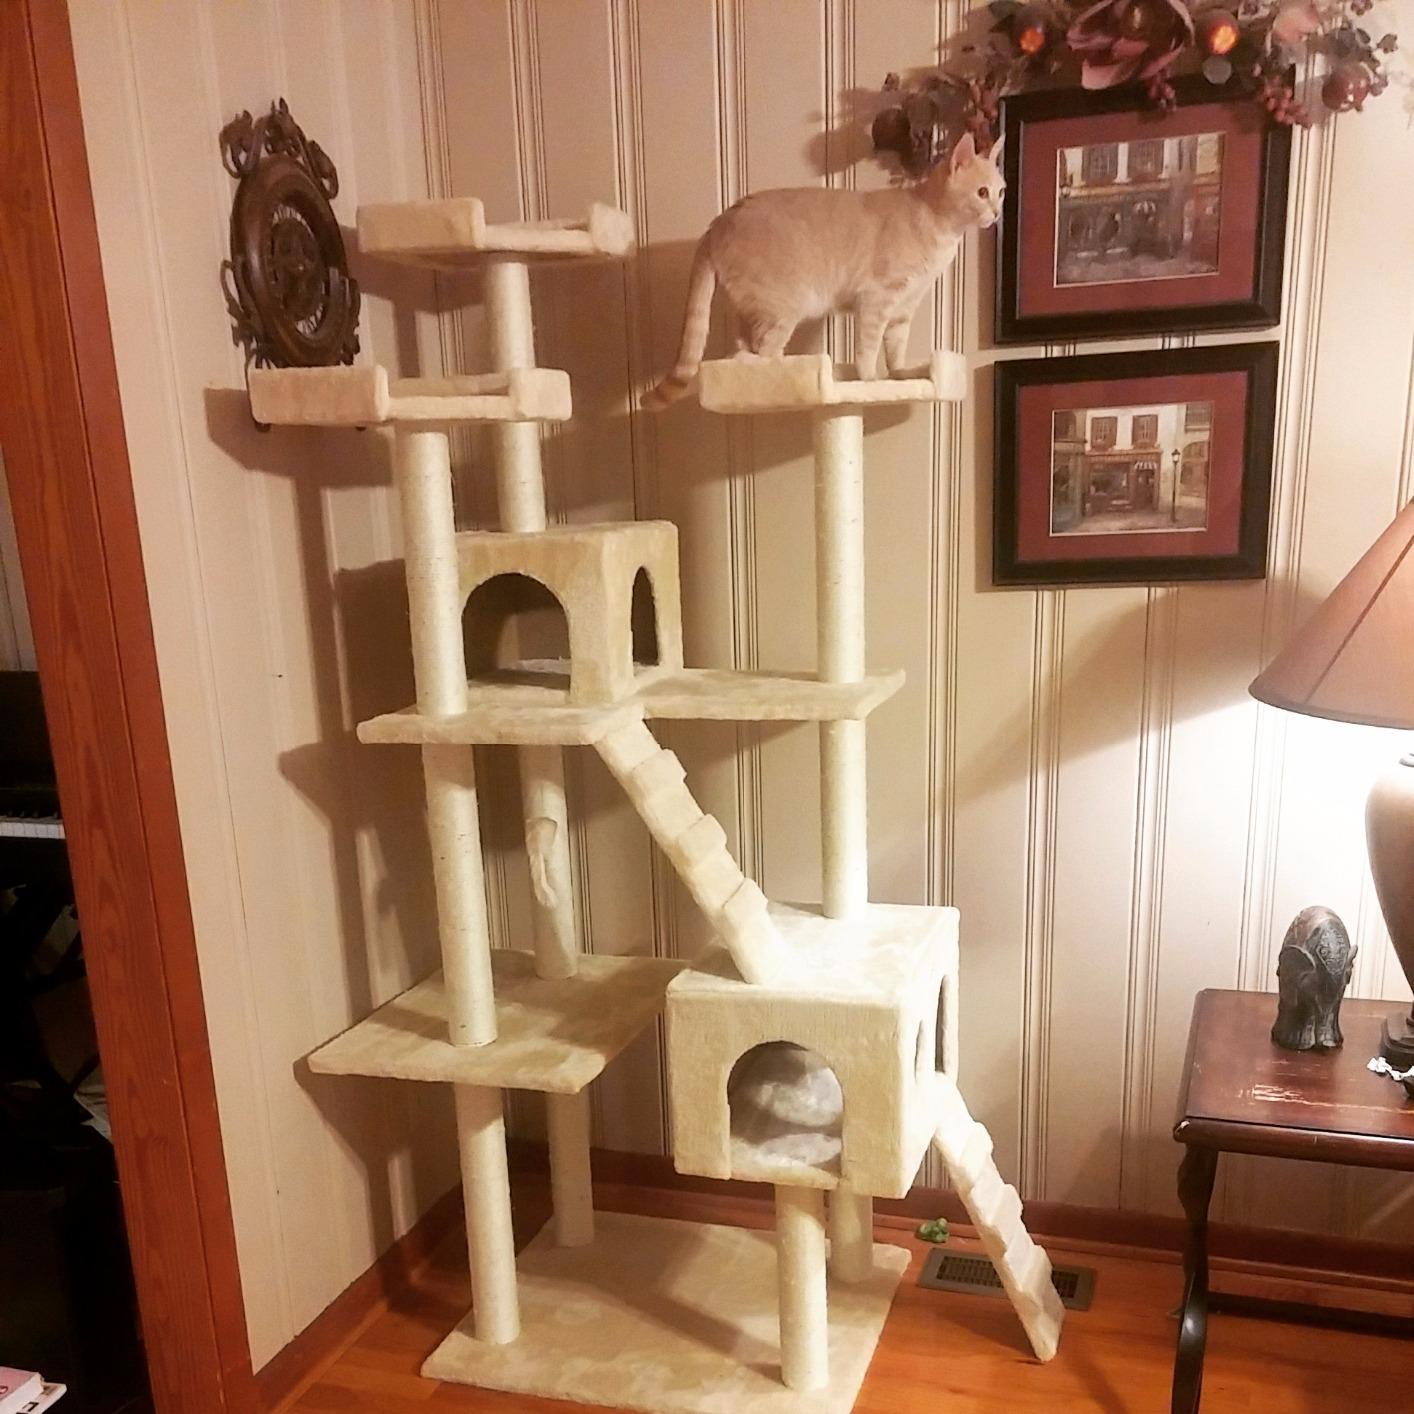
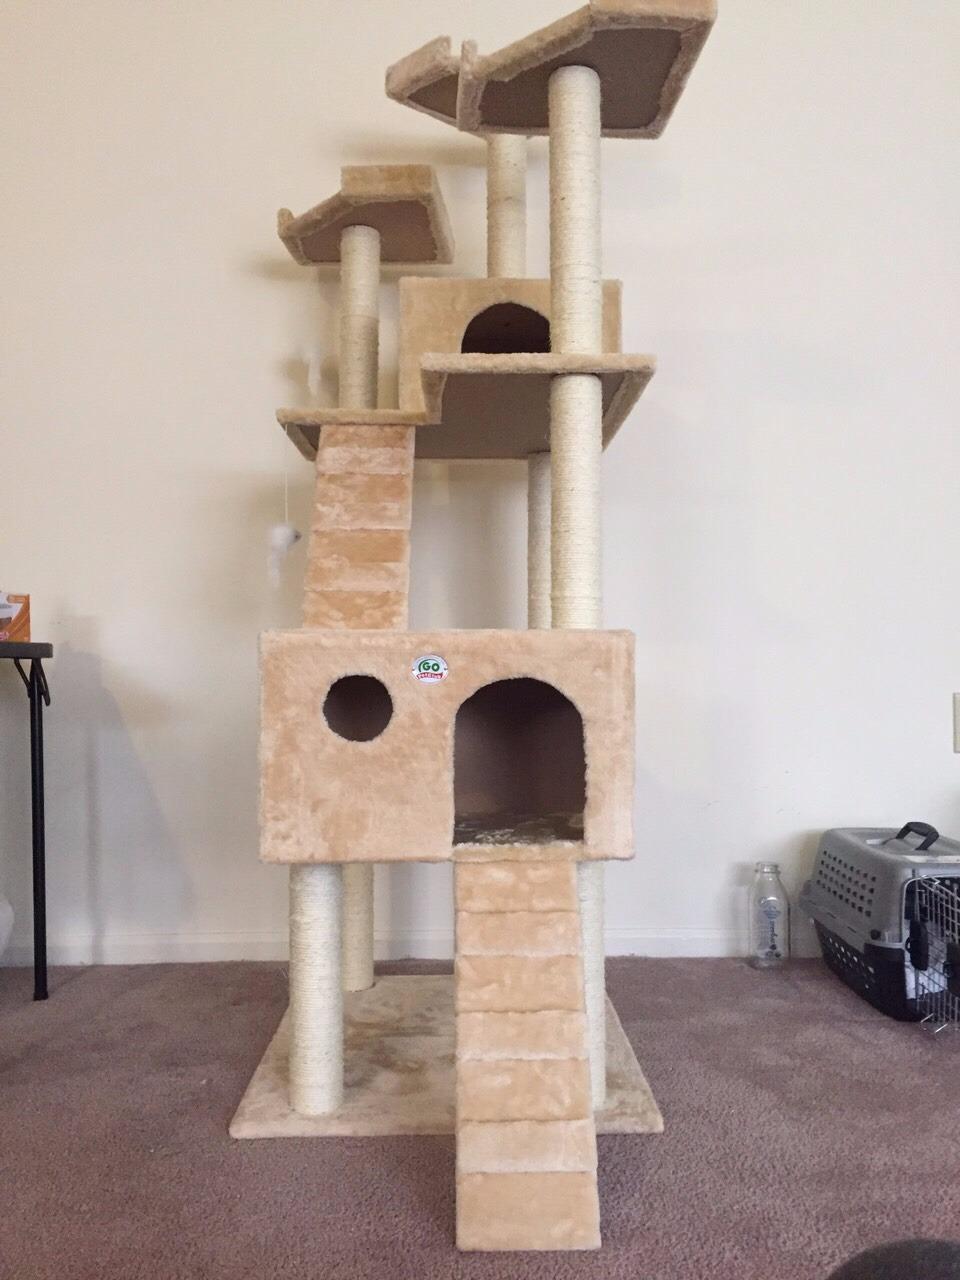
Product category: items_cat tree
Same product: yes